Réunion (card game)

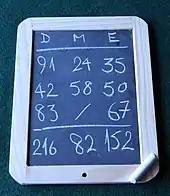
Scores from a round of Reunion. Note that player M has a "stange" in for failing to take any tricks in the 3rd deal.

Side payments occur in two cases. A player who loses the left bower in a trick pays one unit to the player who won the trick with the right bower. A player who does not win a single trick pays one unit each to the opponents, his score being recorded as a "Stange" i.e. a diagonal slash (/) if he scored no points or an underline (e.g. 14) if he was the dealer but only scored points in the discards.